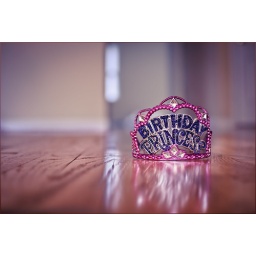
Leftover stuff ....14 14 year old girls in my house ....forget about it ...